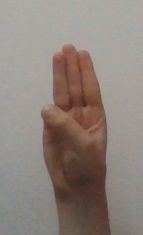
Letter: thaa